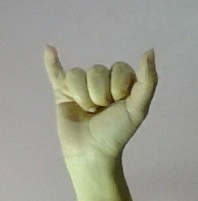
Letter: ya